Ronneburg Castle

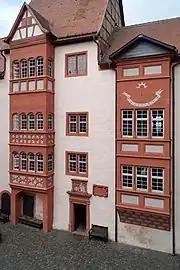
On the courtyard side, the facade of the new bower is representatively designed with the two bay windows that are valuable in terms of art history.

Directly north of the hall building, in the corner between it and the old building, one can find the bakehouse. It has an impressive Renaissance gable on the exterior and dates to the 16th century. The shell tower of the late medieval Zwinger, which is directly adjacent to the outer corner, was extended to serve as a stair tower during the building's expansion.